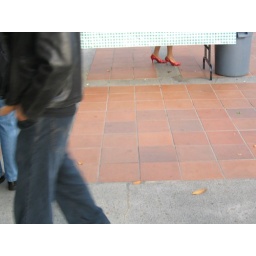
Fay Leung's Wizard-of-Oz shoes under the burger condiments table